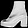
Label: Ankle boot